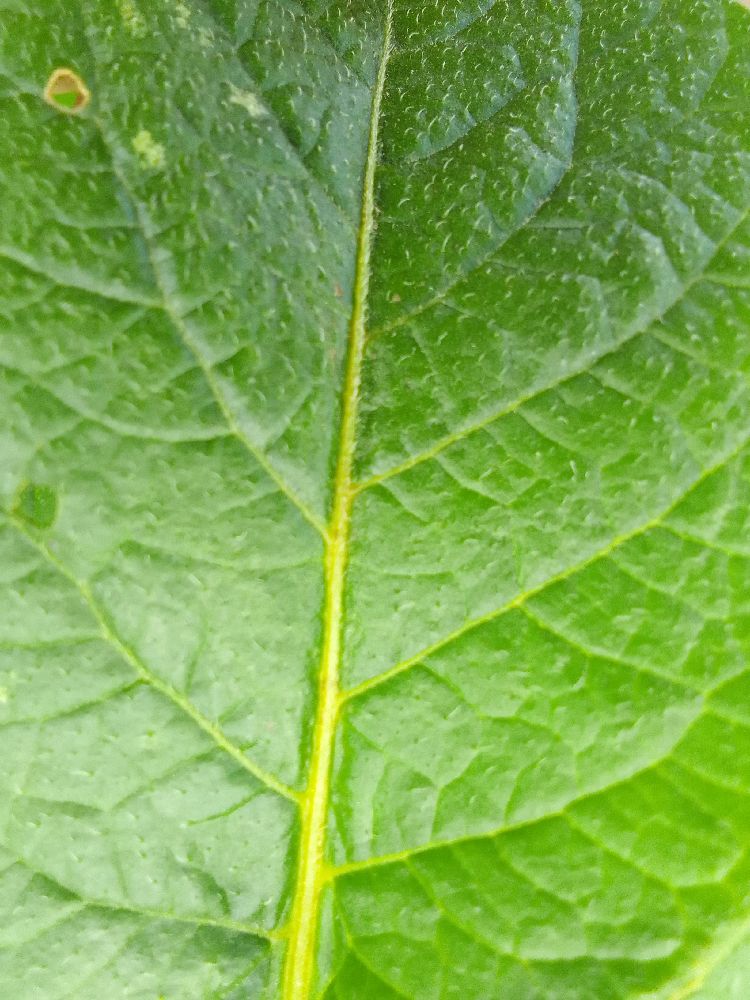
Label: Healthy